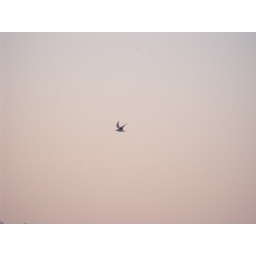
flying tern in colorful sky